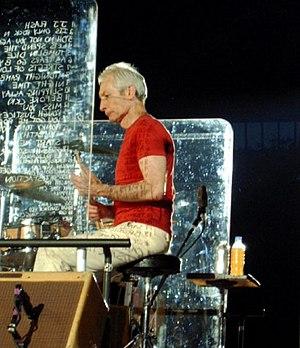
The Rolling Stones [ðə ˈɹəʊlɪŋ stəʊnz] est un groupe rock britannique originaire de Londres, en Angleterre.